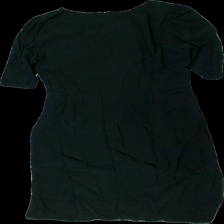
View: back
Type: Dress
Category: Ladies
Brand: Inwear
Colors: Black
Material: 84% viscose, 16% polyester
Cut: Regular
Size: 44
Season: All
Price range: 50-100
Recommended usage: Reuse